T7 phage

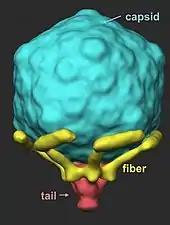
Colored microphotography of a T7 virion with its six tail fibers that are folded back against its capsid. The fibers extend as the virus locates a suitable host.

Bacteriophage T7 (or the T7 phage) is a bacteriophage, a virus that infects bacteria. It infects most strains of "Escherichia coli" and relies on these hosts to propagate. Bacteriophage T7 has a lytic life cycle, meaning that it destroys the cell it infects. It also possesses several properties that make it an ideal phage for experimentation: its purification and concentration have produced consistent values in chemical analyses; it can be rendered noninfectious by exposure to UV light; and it can be used in phage display to clone RNA binding proteins.